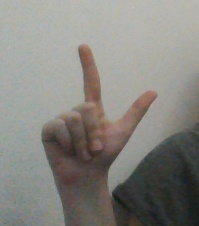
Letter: laam